Ice hockey at the 1920 Summer Olympics

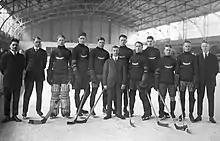
Black and white photo of eight hockey players in equipment and uniforms standing on an ice rink, with four men in suits and ties

Seven nations entered teams in the inaugural Olympic ice hockey tournament. The tournament format used the Bergvall system, starting with an elimination round to determine the gold medal winner, after which teams that lost to the tournament winner would play through a new bracket to determine silver. Finally, teams which lost to either the gold or silver winners would face off in a third bracket to determine the bronze winner. For the gold medal round, teams were drawn into the bracket with France receiving a bye to the semifinals.